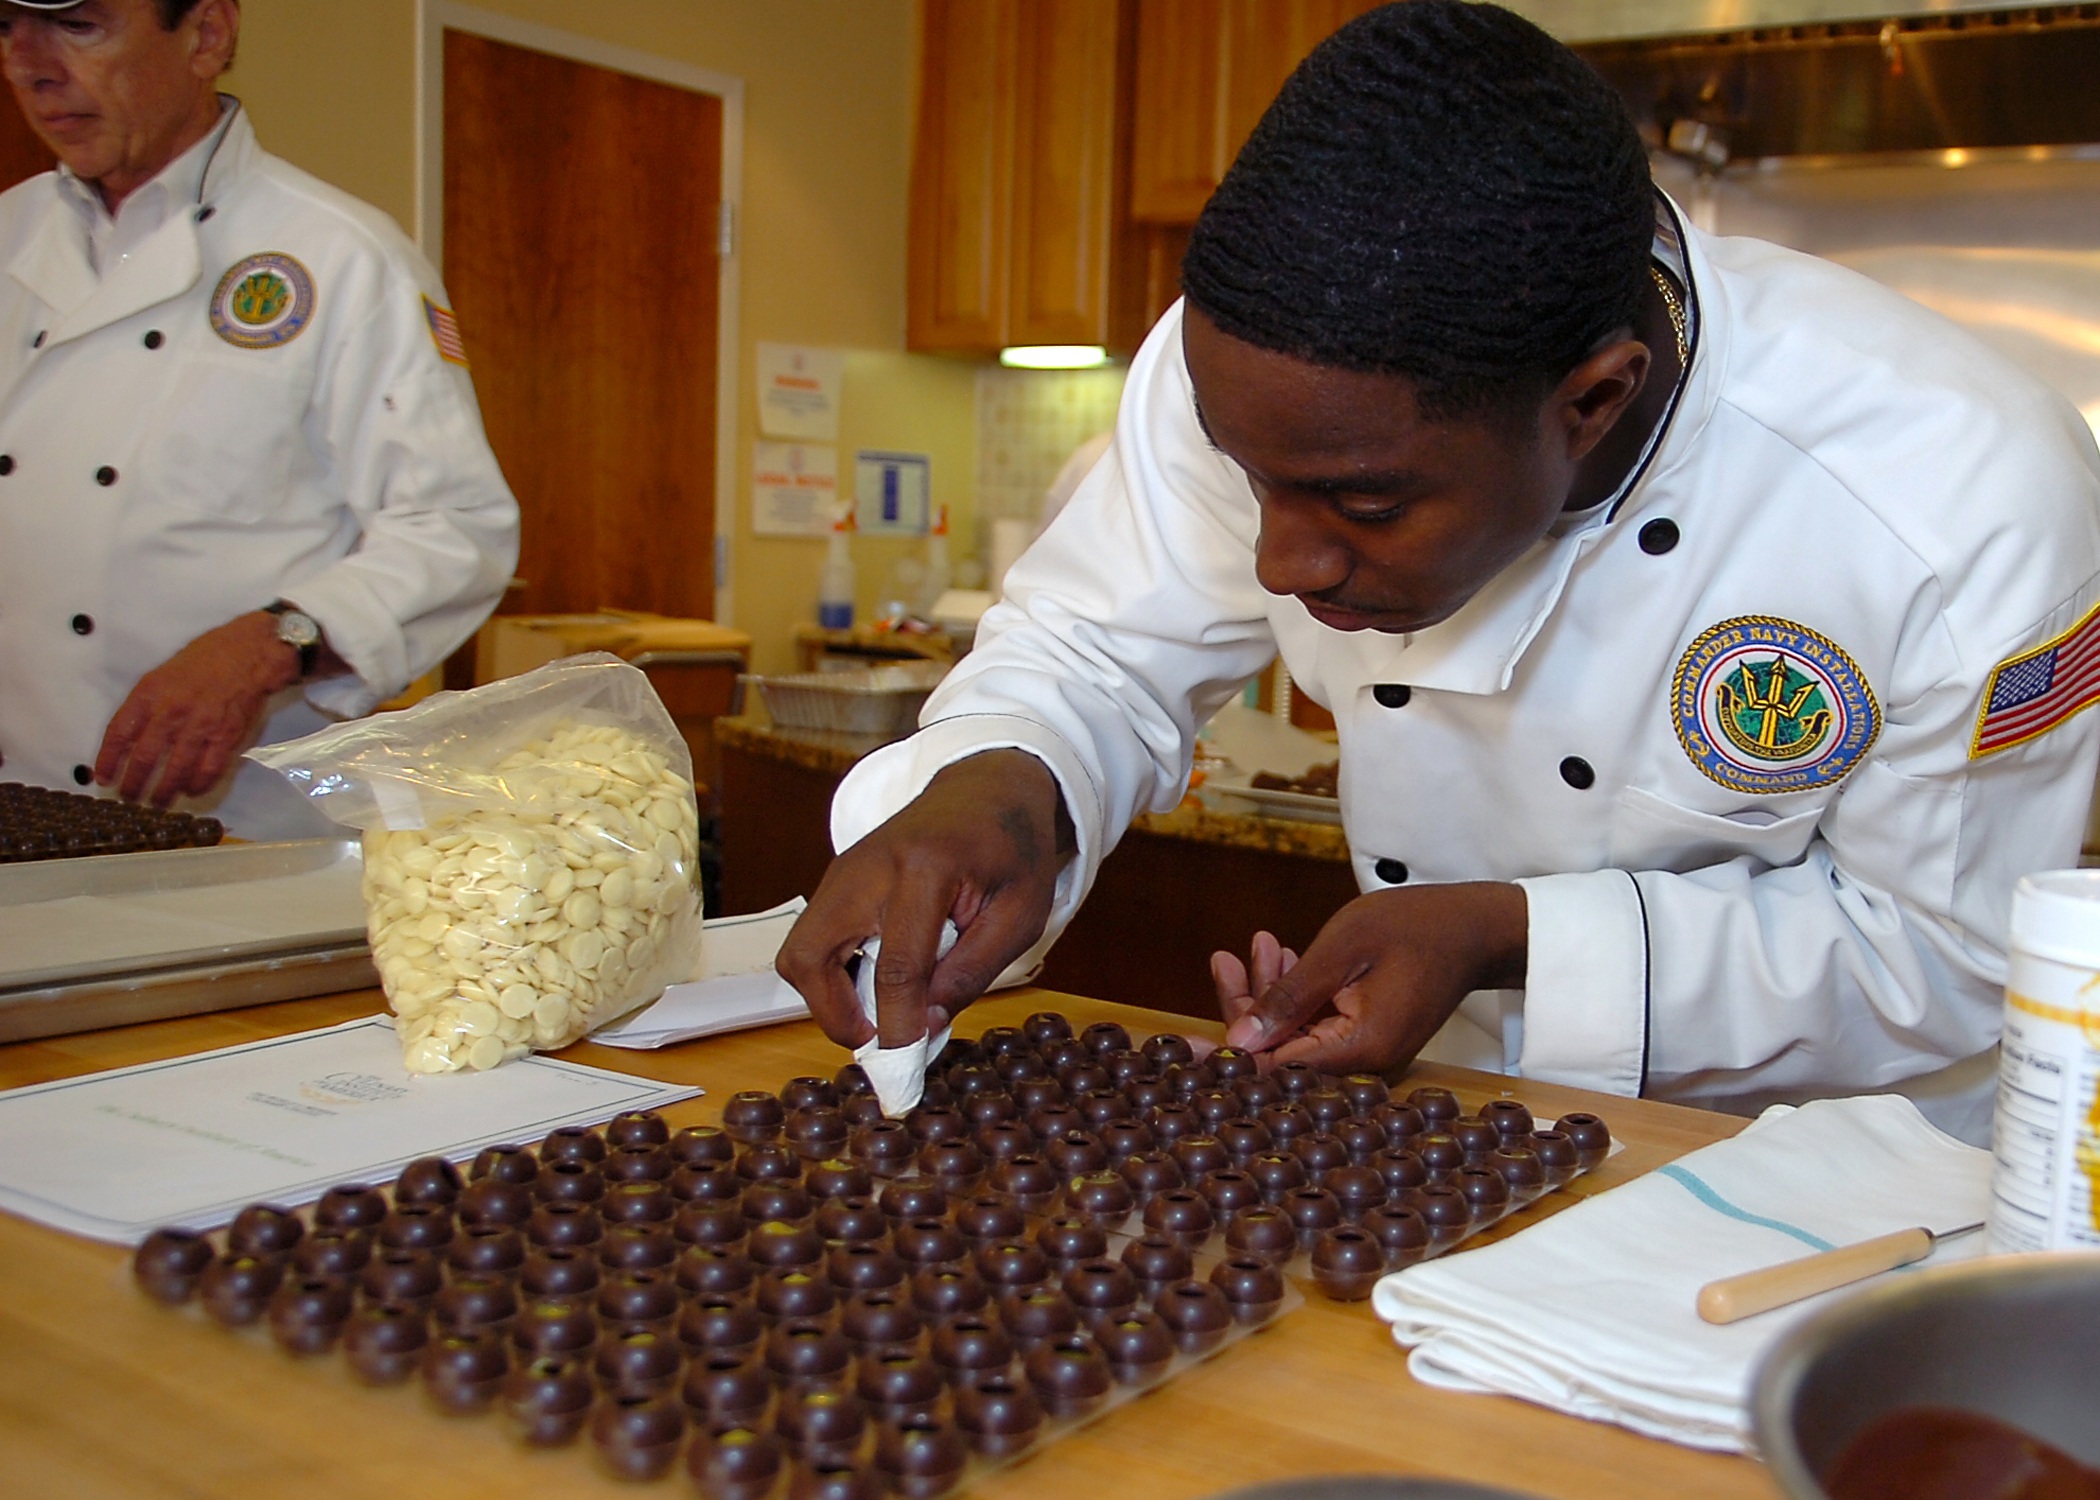
person, decoration, food, cooking, culinary, biology, professional, profession, chocolate, baking, dessert, cuisine, preparation, chef, cook, indoors, craftsmanship, pastry chef, culinary art